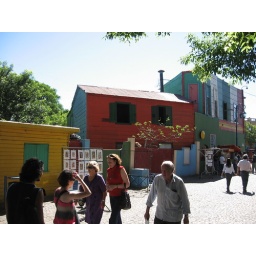
The street with coloured houses in La Boca, Buenos Aires.